Red Horse Racing

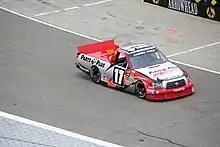
Timothy Peters driving the No. 17 truck at Rockingham Speedway

Midway through 2009, Timothy Peters joined RHR from Premier Racing with Strutmasters sponsorship, and earned his first win at Martinsville Speedway. Peters returned to the team in 2010 and scored his second win at Daytona en route to finishing 6th in points for the year. Peters returned to the team for 2011 but had Butch Hylton as crew chief. The team won at Lucas Oil Raceway at Indianapolis and finished fifth in points. For 2012, Peters stayed in the top 5 in points for the whole season scoring wins at Iowa and leading flag-to-flag at Bristol. Peters would finish 2nd in points. In 2013, Peters had a rough season, finishing 10th in points only winning at Iowa. He rebounded the following year, leading the point standings for three weeks in the early stages of the year and triumphing at Talladega Superspeedway en route to a fifth place finish in points. Taking on a leadership role within the organization in 2015 as the veteran on the team, Peters rebounded from early-season struggles to record two wins (one from the pole) and again finish fifth in points. Driving alongside a varying driver rotation in 2016, Peters qualified for the inaugural Truck Series Chase, made it to the final round, and finished fourth.